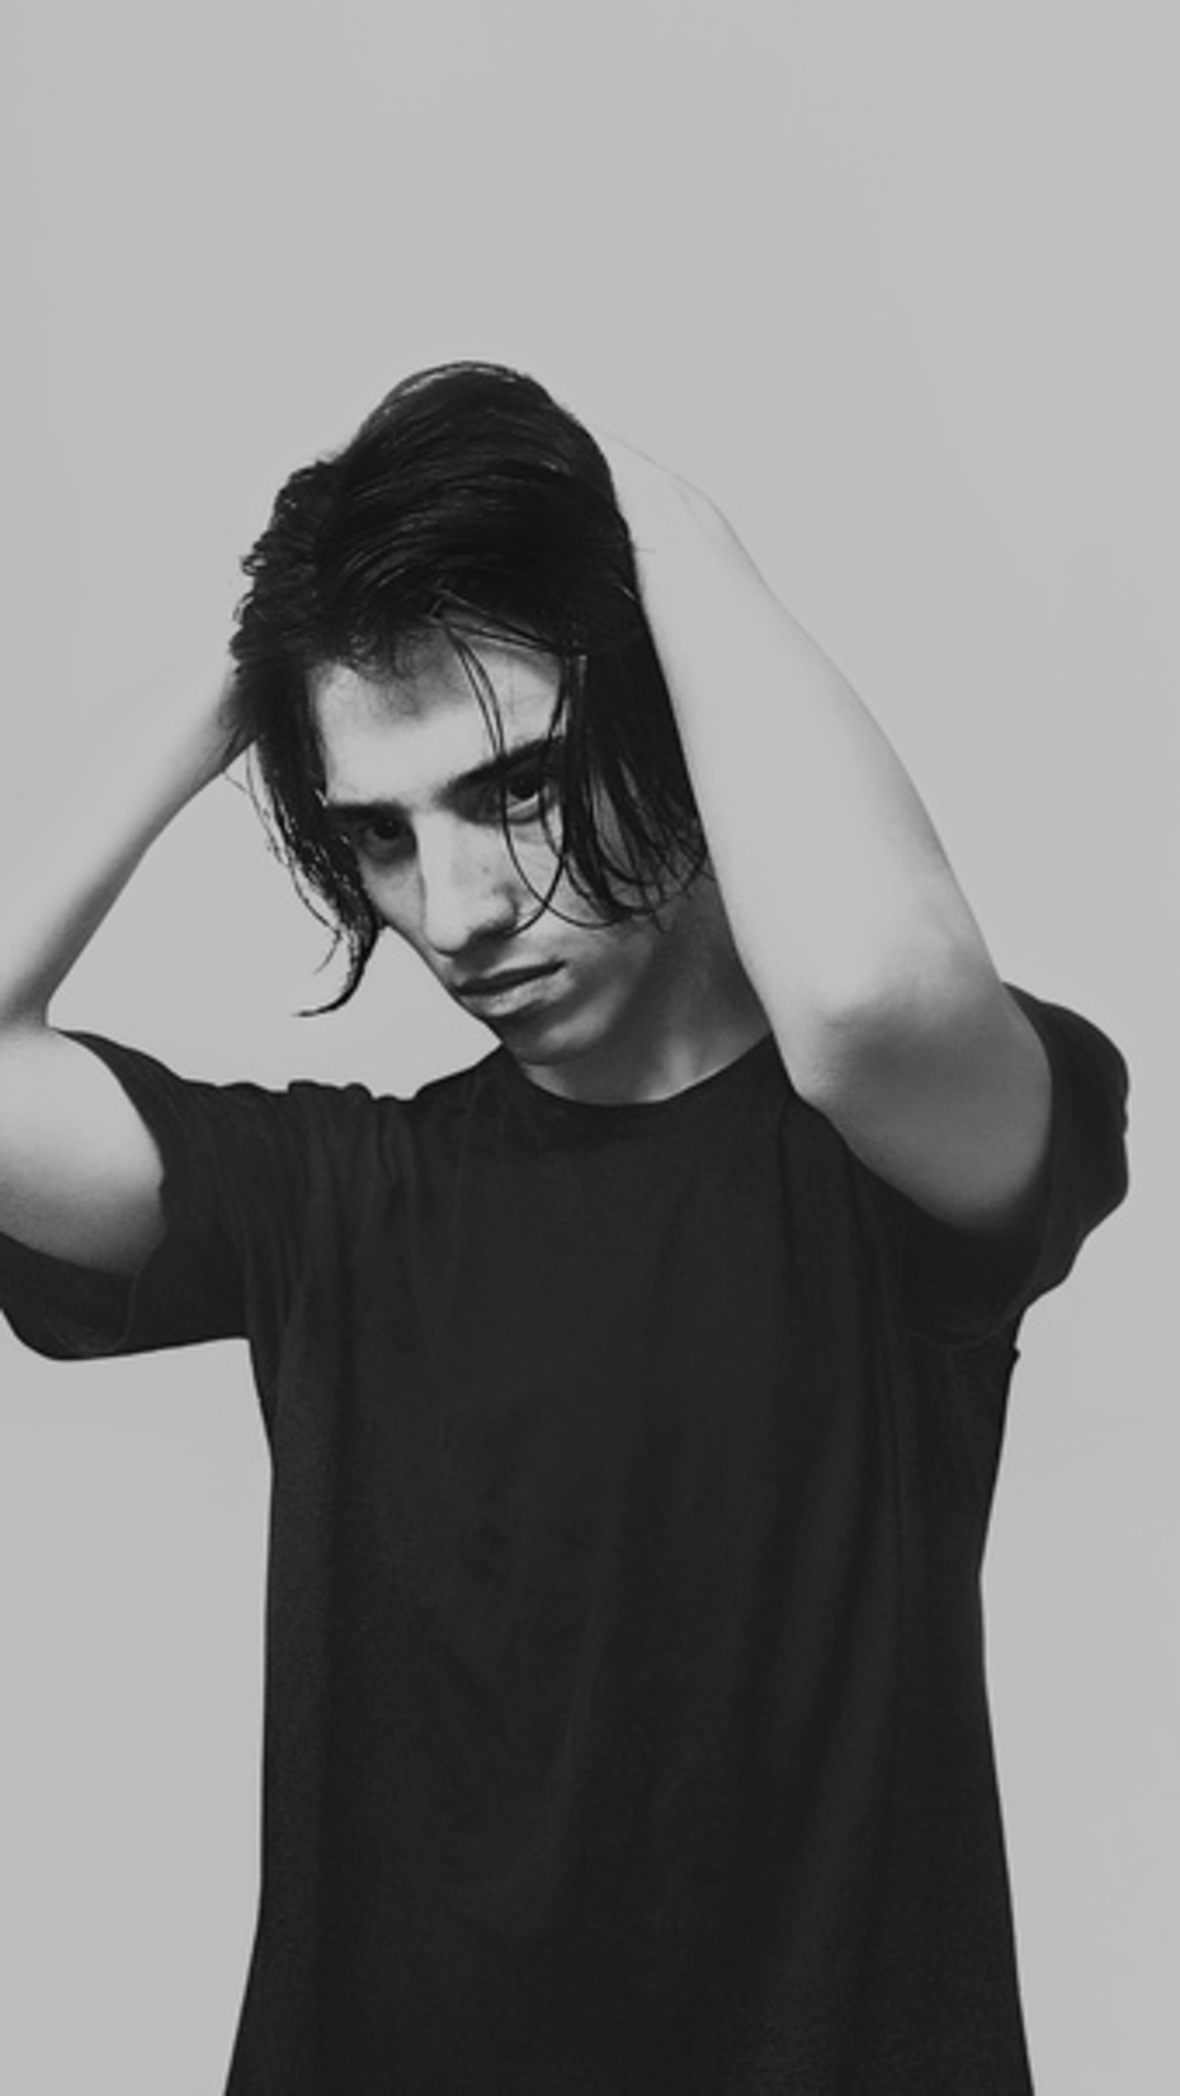
model, forehead, hair, joint, chin, hairstyle, arm, eye, eyebrow, shoulder, shirt, neck, flash photography, jaw, sleeve, vision care, gesture, elbow, grey, style, black and white, beard, eyewear, black hair, t shirt, chest, monochrome photography, monochrome, long hair, trunk, facial hair, waist, wrist, active shirt, sunglasses, shadow, darkness, portrait photography, top, portrait, sitting, photo shoot, backlighting, font, sportswear